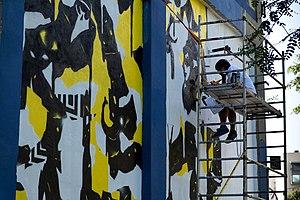
Germán Bel, Fasim est né en 1972 à Barcelone en Espagne, c'est un artiste peintre qui compose avec le papier, le collage, la création numérique, la toile et les espaces urbains, il vit et travaille dans sa maison-atelier à Valence en Espagne.